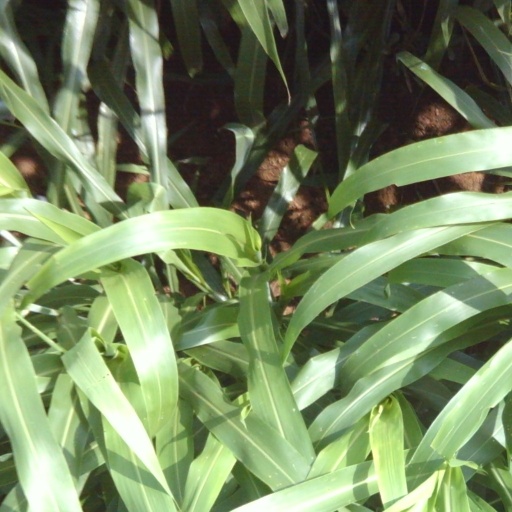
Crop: sorghum